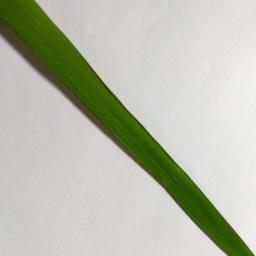
Label: Rice___Healthy